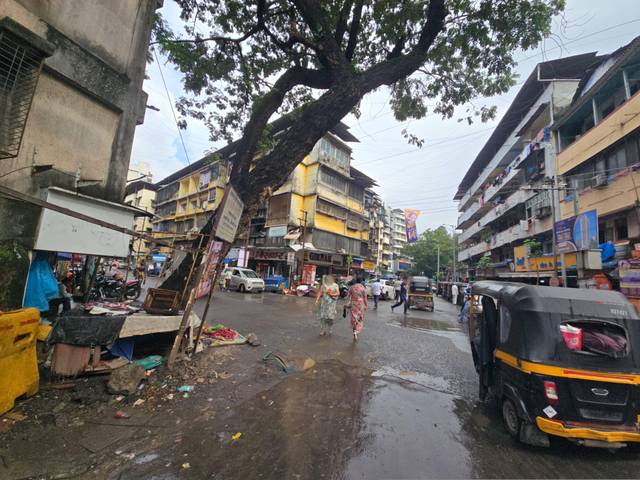
Region: India
Coordinates: 19.214, 73.089